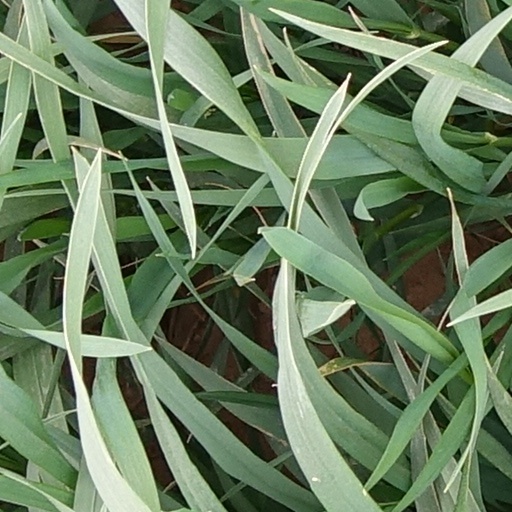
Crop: wheat